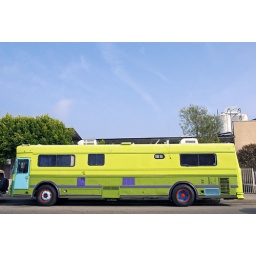
bus spotted on Rose Avenue in Venice